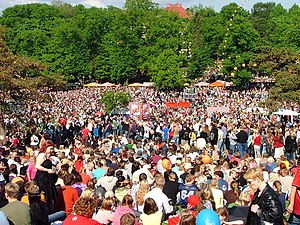
Helsinki / Kultur / Kulturelle anliggender
Brunnsparkens sommerkoncert sommeren 2005.
Helsinki eller Helsingfors er Finlands hovedstad og største by. Byen ligger i landskabet Nyland i Sydfinland ved Finske Bugt. Helsinki har har 642.045 indbyggere, mens den større hovedstadsregion har 1,4 millioner indbyggere. Helsinki ligger 80 kilometer nord for Tallinn, 400 kilometer øst for Stockholm, og 390 kilometer vest for Sankt Petersborg. Helsinki har tætte historiske bånd til alle tre byer.